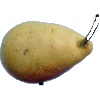
Label: Pear 2